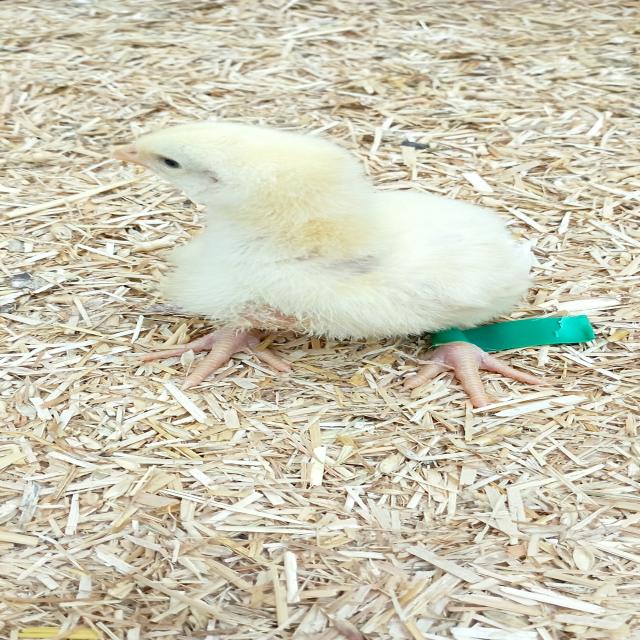
Weight: 219 g